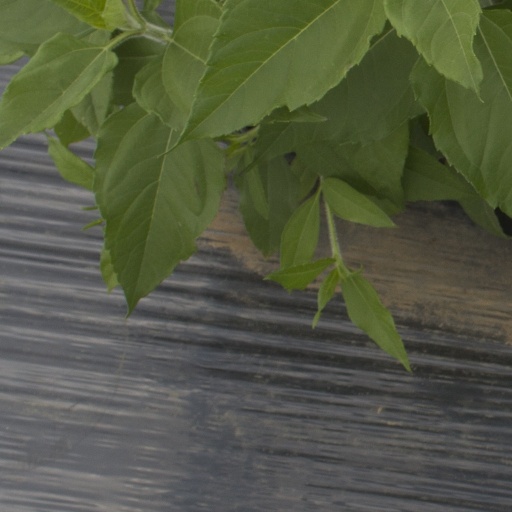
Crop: Jerusalem artichoke